Thomas Southerne

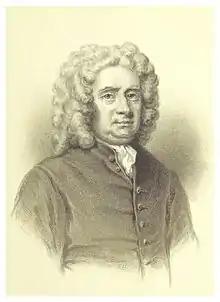

Thomas Southerne, born on 12 February 1660, in Oxmantown, near Dublin, was an Irish dramatist. He was the son of Francis Southerne (a Dublin brewer) and Margaret Southerne. He had one daughter, Agnes, of whom the mother is unknown.